Tell Yelkhi

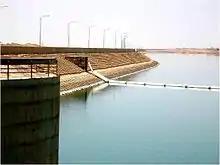
Hemrin Dam Upstream

The oval mound (220 meters by 170 meters) rises about 12 meters above the plain, having two peaks, one lower than the other, and covers an area of about 4 hectares. The edges of main mound have eroded somewhat, removing some Level I Kassite remains and modern period graves have damaged the site. Tell Yelkhi was excavated for three seasons, from 1977 to 1980, by a team from the Italian Archaeological Expedition led by Antonio Invernizzi and G. Bergamini. Excavation was conducted in two areas A, at the top of the mound exposing Levels I and II, and B, a 30 by 10 meter stratigraphic trench on the southeast side of the mound exposing Levels III, IV and V, VI, VII, and VIII. Additionally, four 4 meter by 4 meter soundings on the tell reached virgin soil exposing Levels IX and X. Excavators defined ten occupation levels. As part of the excavation a photogrammatical survey was conducted. Stratigraphic soundings and minor excavations were also conducted on some of the surrounding area and sites.